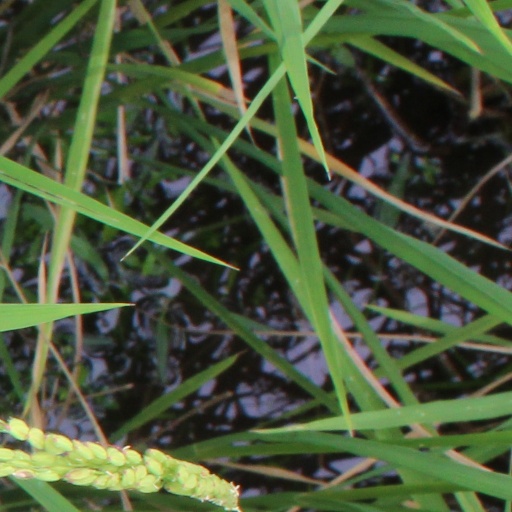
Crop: rice